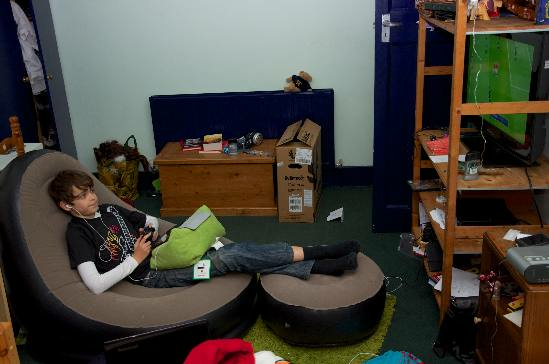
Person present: Yes